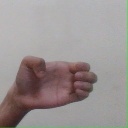
अक्षर: ख